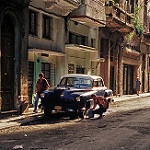
Label: street